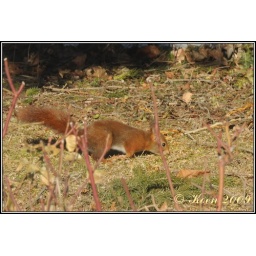
France: The russet-red squirrel seeks in grass try to find some food fallen from the tree above.